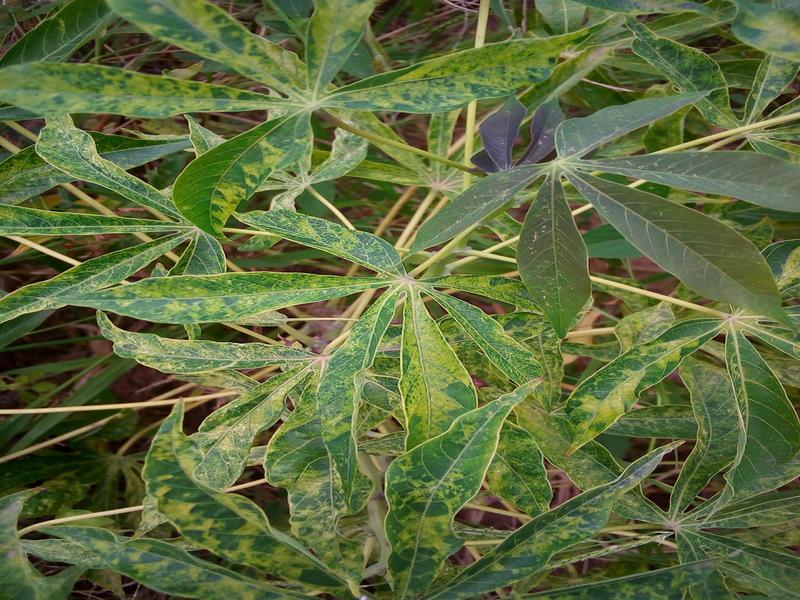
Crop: cassava
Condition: mosaic_disease